Nes (Amsterdam)

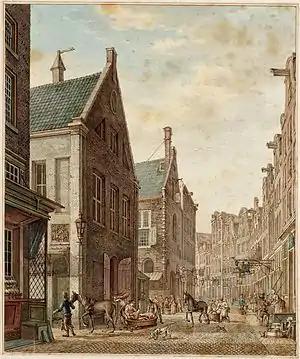
Nes, a 1741 print.

Nes (sometimes called de Nes, "the Nes") is a narrow, old, street in central Amsterdam, Netherlands. It runs parallel to and to the east of Rokin, between Dam Square to the north and Grimburgwal to the south.